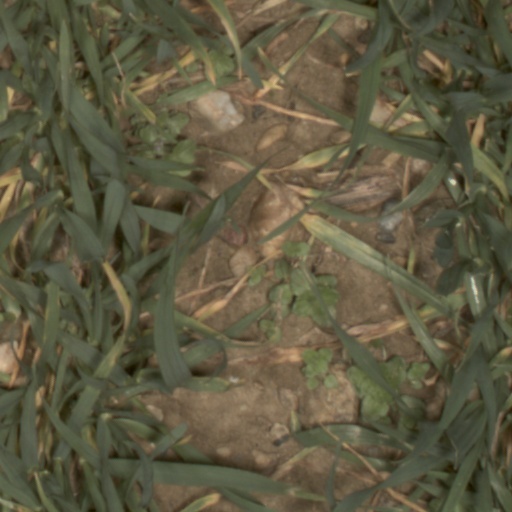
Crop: wheat